Cervical margins

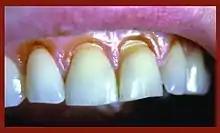
NCCL, a type of lesion seen in dental diseases due to parafunctional habits

The cervical margins of teeth are the surfaces where the crown and root meet, and is also referred to as the tooth's neck or cervical line.